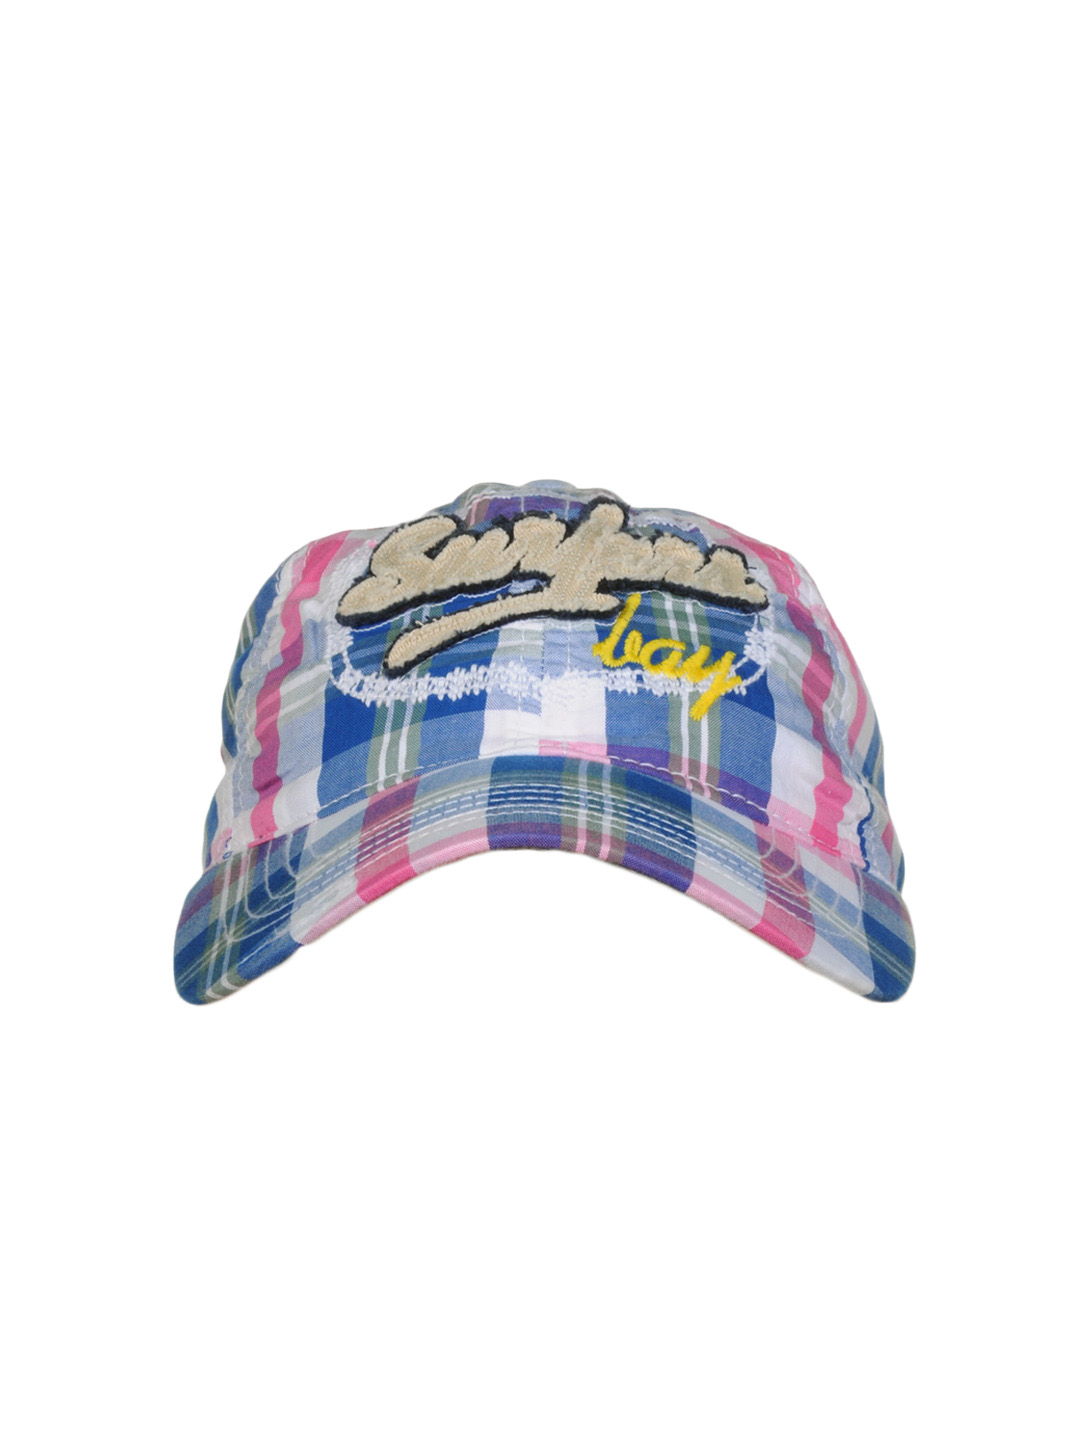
Probase Men Blue Cap
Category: Accessories / Headwear / Caps
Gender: Men
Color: Blue
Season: Summer 2012
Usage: Casual